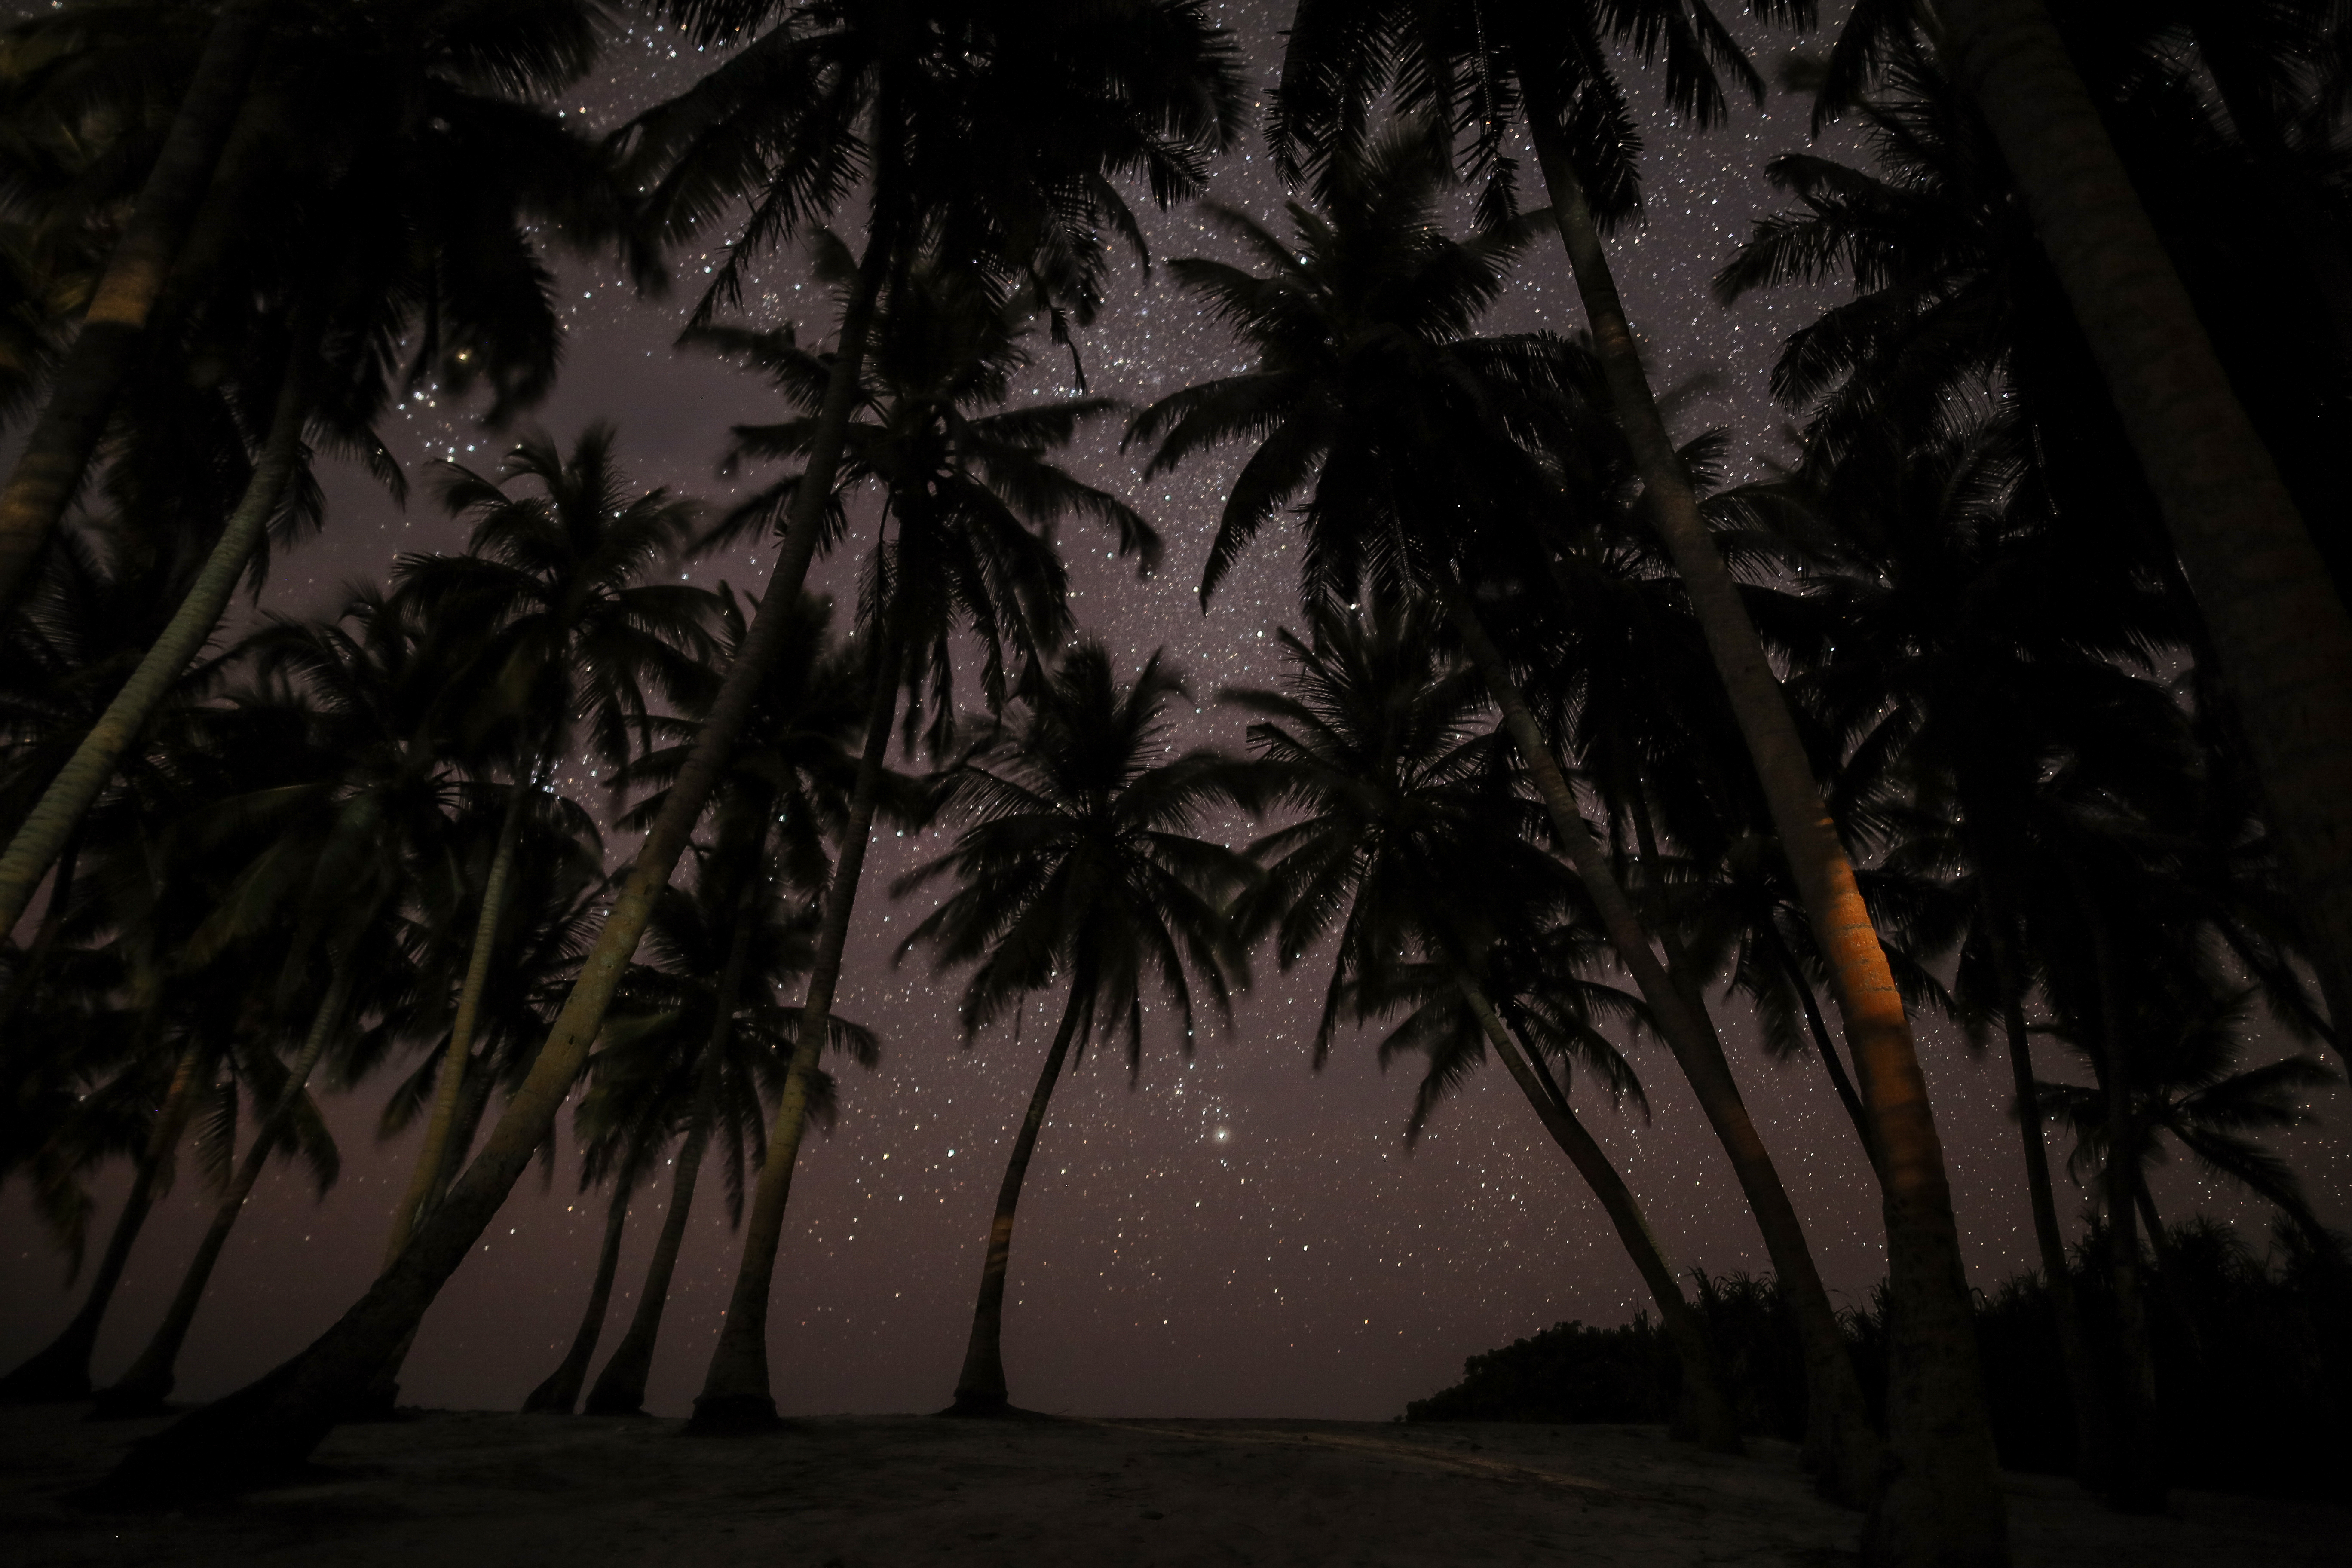
tree, nature, forest, branch, light, plant, sky, sunset, night, palm tree, sunlight, morning, star, leaf, dusk, evening, jungle, palm, darkness, habitat, tropics, screenshot, natural environment, atmospheric phenomenon, woody plant, arecales, palm family